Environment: real
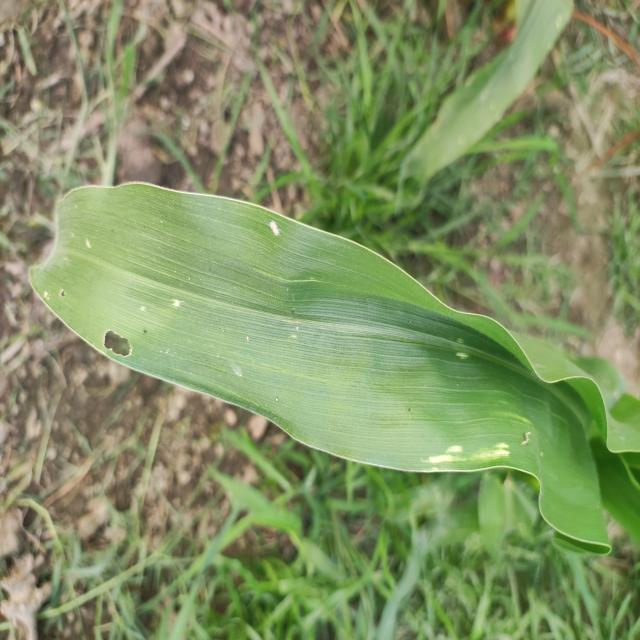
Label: northern_corn_leaf_blight